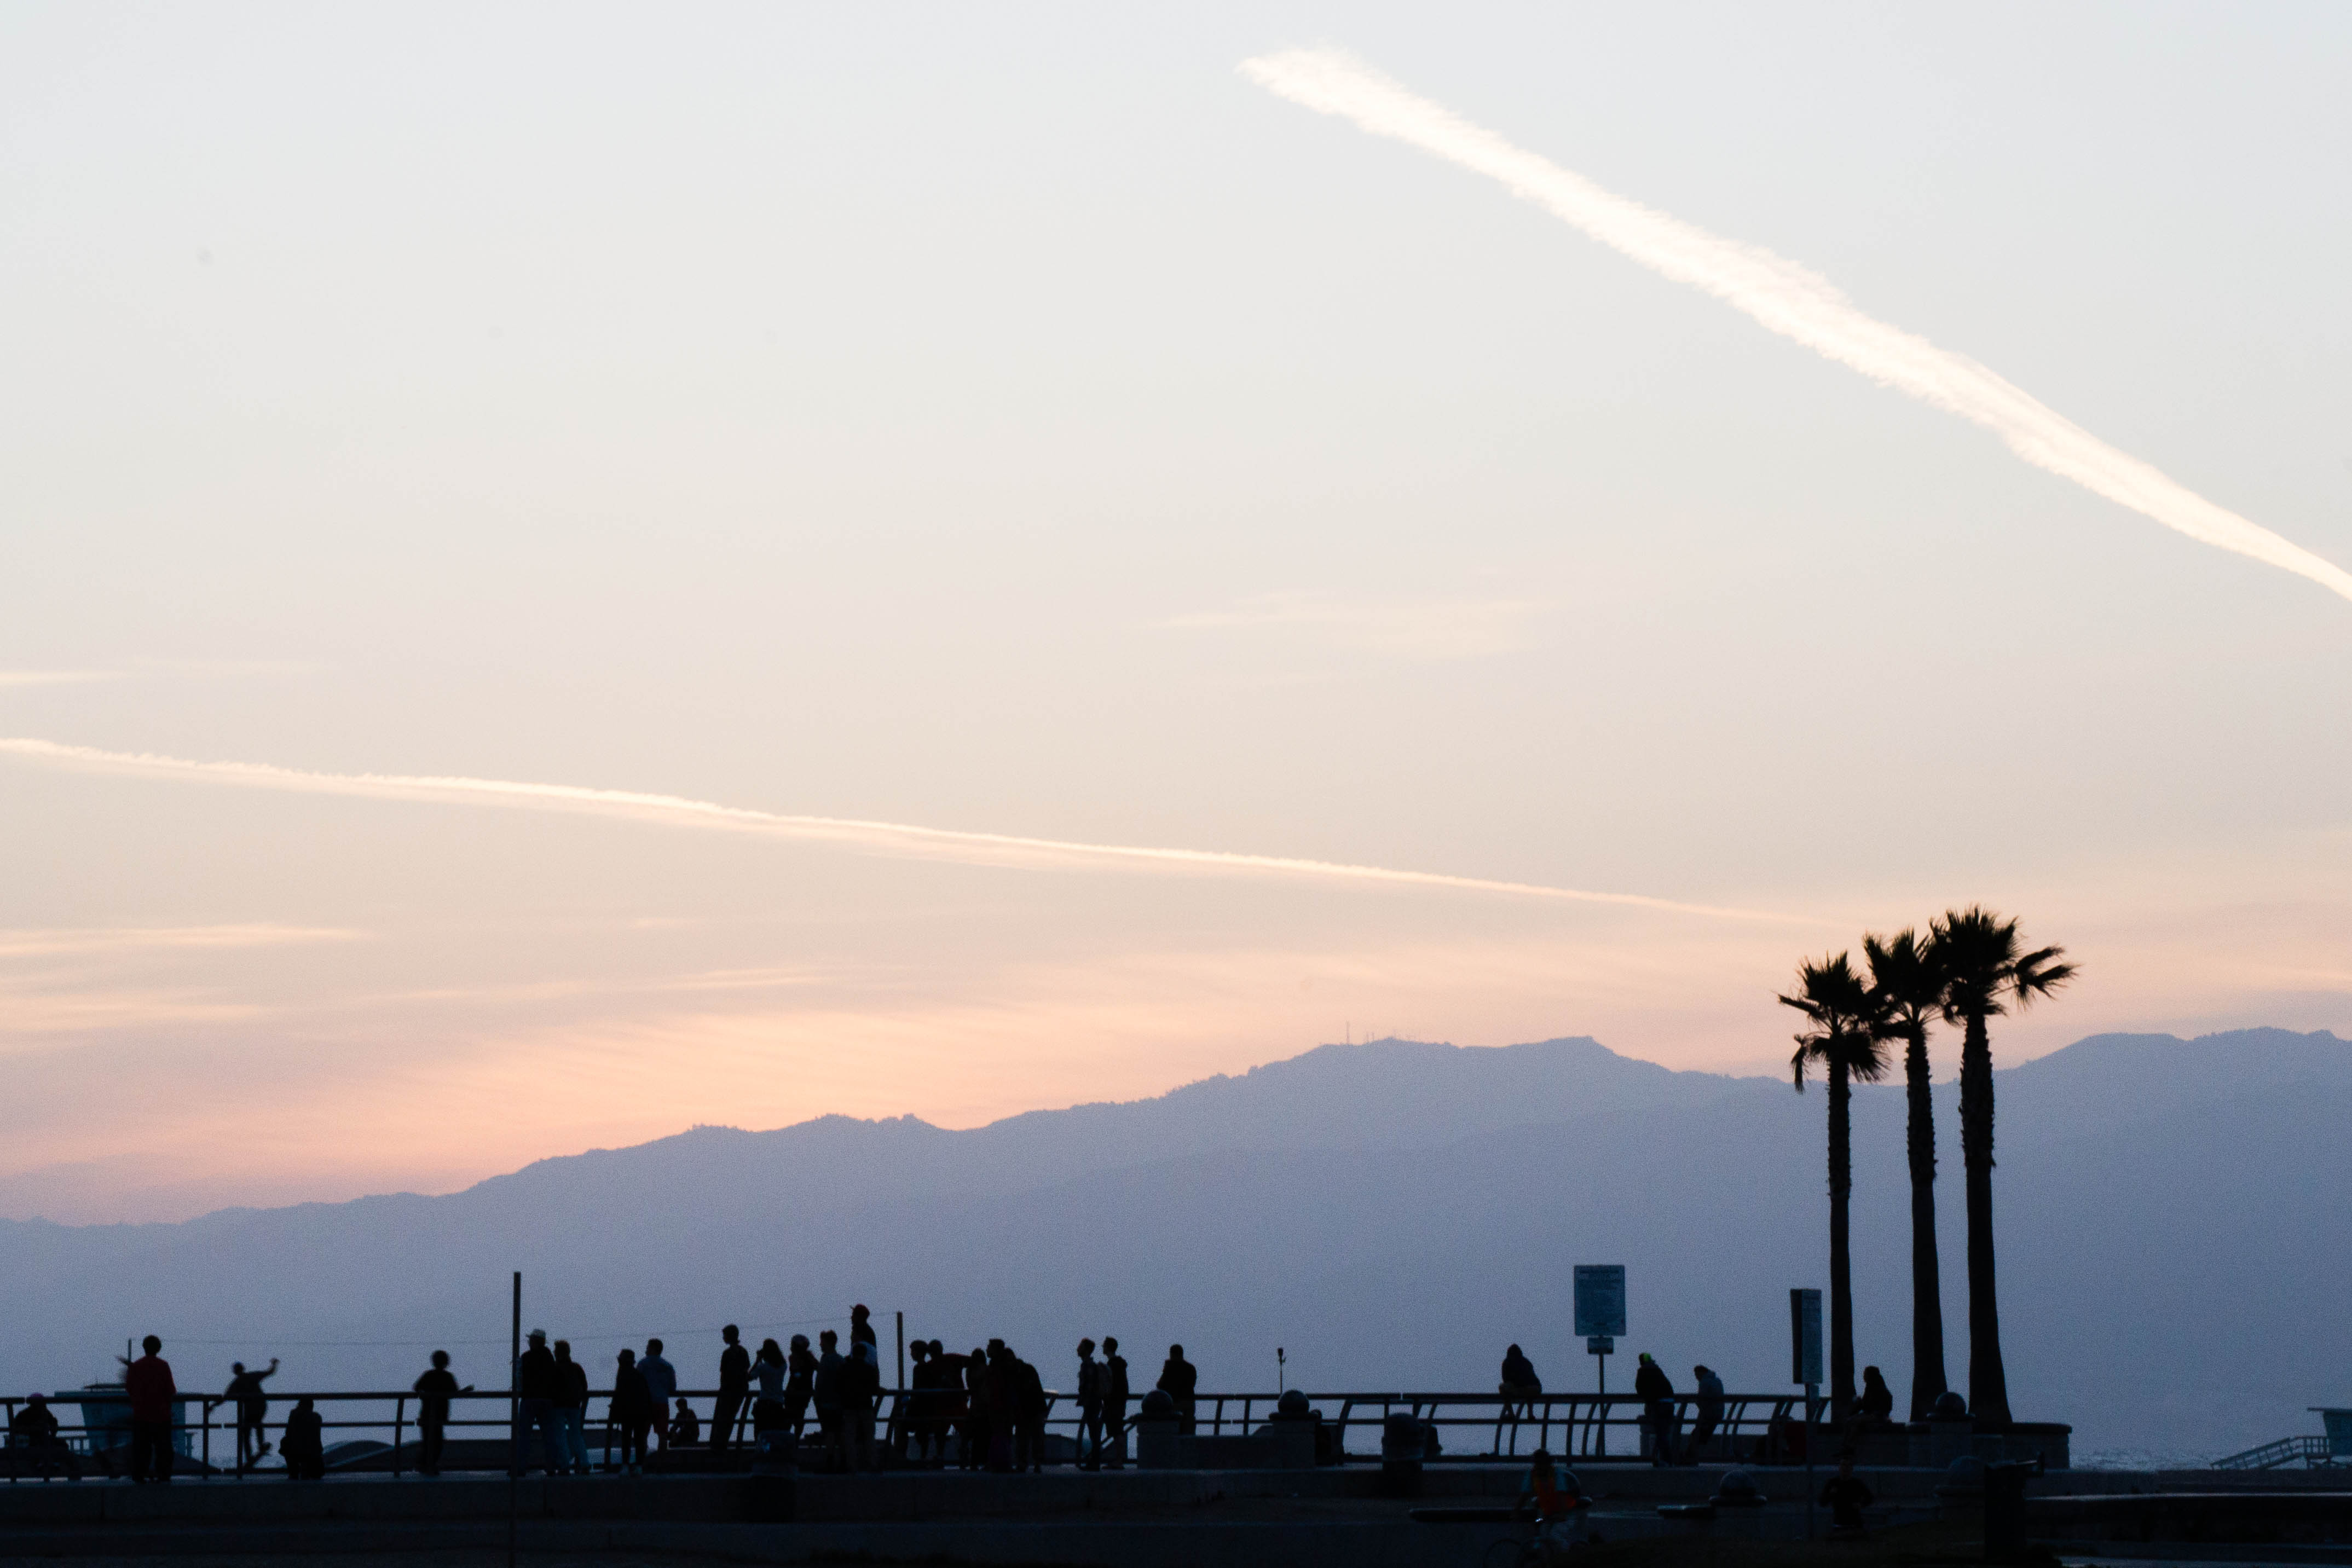
sea, horizon, cloud, sky, sunrise, sunset, skyline, sunlight, morning, dawn, dusk, evening, california, streetphotography, la, losangeles, venicebeach, afterglow, atmospheric phenomenon, atmosphere of earth